1 Squadron SAAF

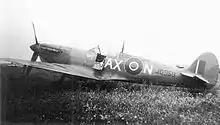
Spitfire Mk. Vc of 1 Squadron SAAF

On 3 July 1942, the squadron was intercepting a German raid on the Alamein area while No. 272 Squadron RAF was providing them with top cover. The formation came across 15 Junkers Ju 87s escorted by 7 Bf109s; 274 Sqn attacked the Bf109s whilst 1 Sqn went after the Ju 87s. In what was later to become known as the "1 Squadron Stuka Party" the squadron destroyed 14 Ju 87s, damaged two, and shot down one of the Bf109s for the loss of just one aircraft (Lt Ray Connell, who crash-landed at Burgh-el-Arab after a rear gunner destroyed his oil pump) in a forty-five-minute engagement.